Priyanath Bose

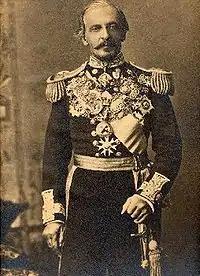
Lord Dufferin addressed Priyanath as Professor Bose.

In c. 1885, Priyanath was invited at a fancy fete event at the Zoological Gardens in Alipore where he exhibited the gymnastic feats of his pupils. Lord Dufferin, the Viceroy of India was present at the event. He was so pleased with the performance, he is said to have asked, "Who is the professor?". He expressed his interest in meeting Priyanath, and when they met, Lord Dufferin addressed him as Professor Bose. After that Priyanth became popular as Professor Bose.